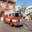
Label: truck